Civic Initiative

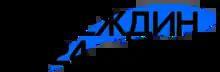
Nadezhdin campaign logo

Boris Nadezhdin is a former member of the Russia State Duma and currently Moscow Oblast's local politician. On 6 October 2023, Nadezhdin's participation in the election was announced by Dmitry Kisiev, founder of the Candidates’ Headquarters, on his social media. On 31 October 2023, Nadezhdin publicly announced that he will run from the Civic Initiative party.